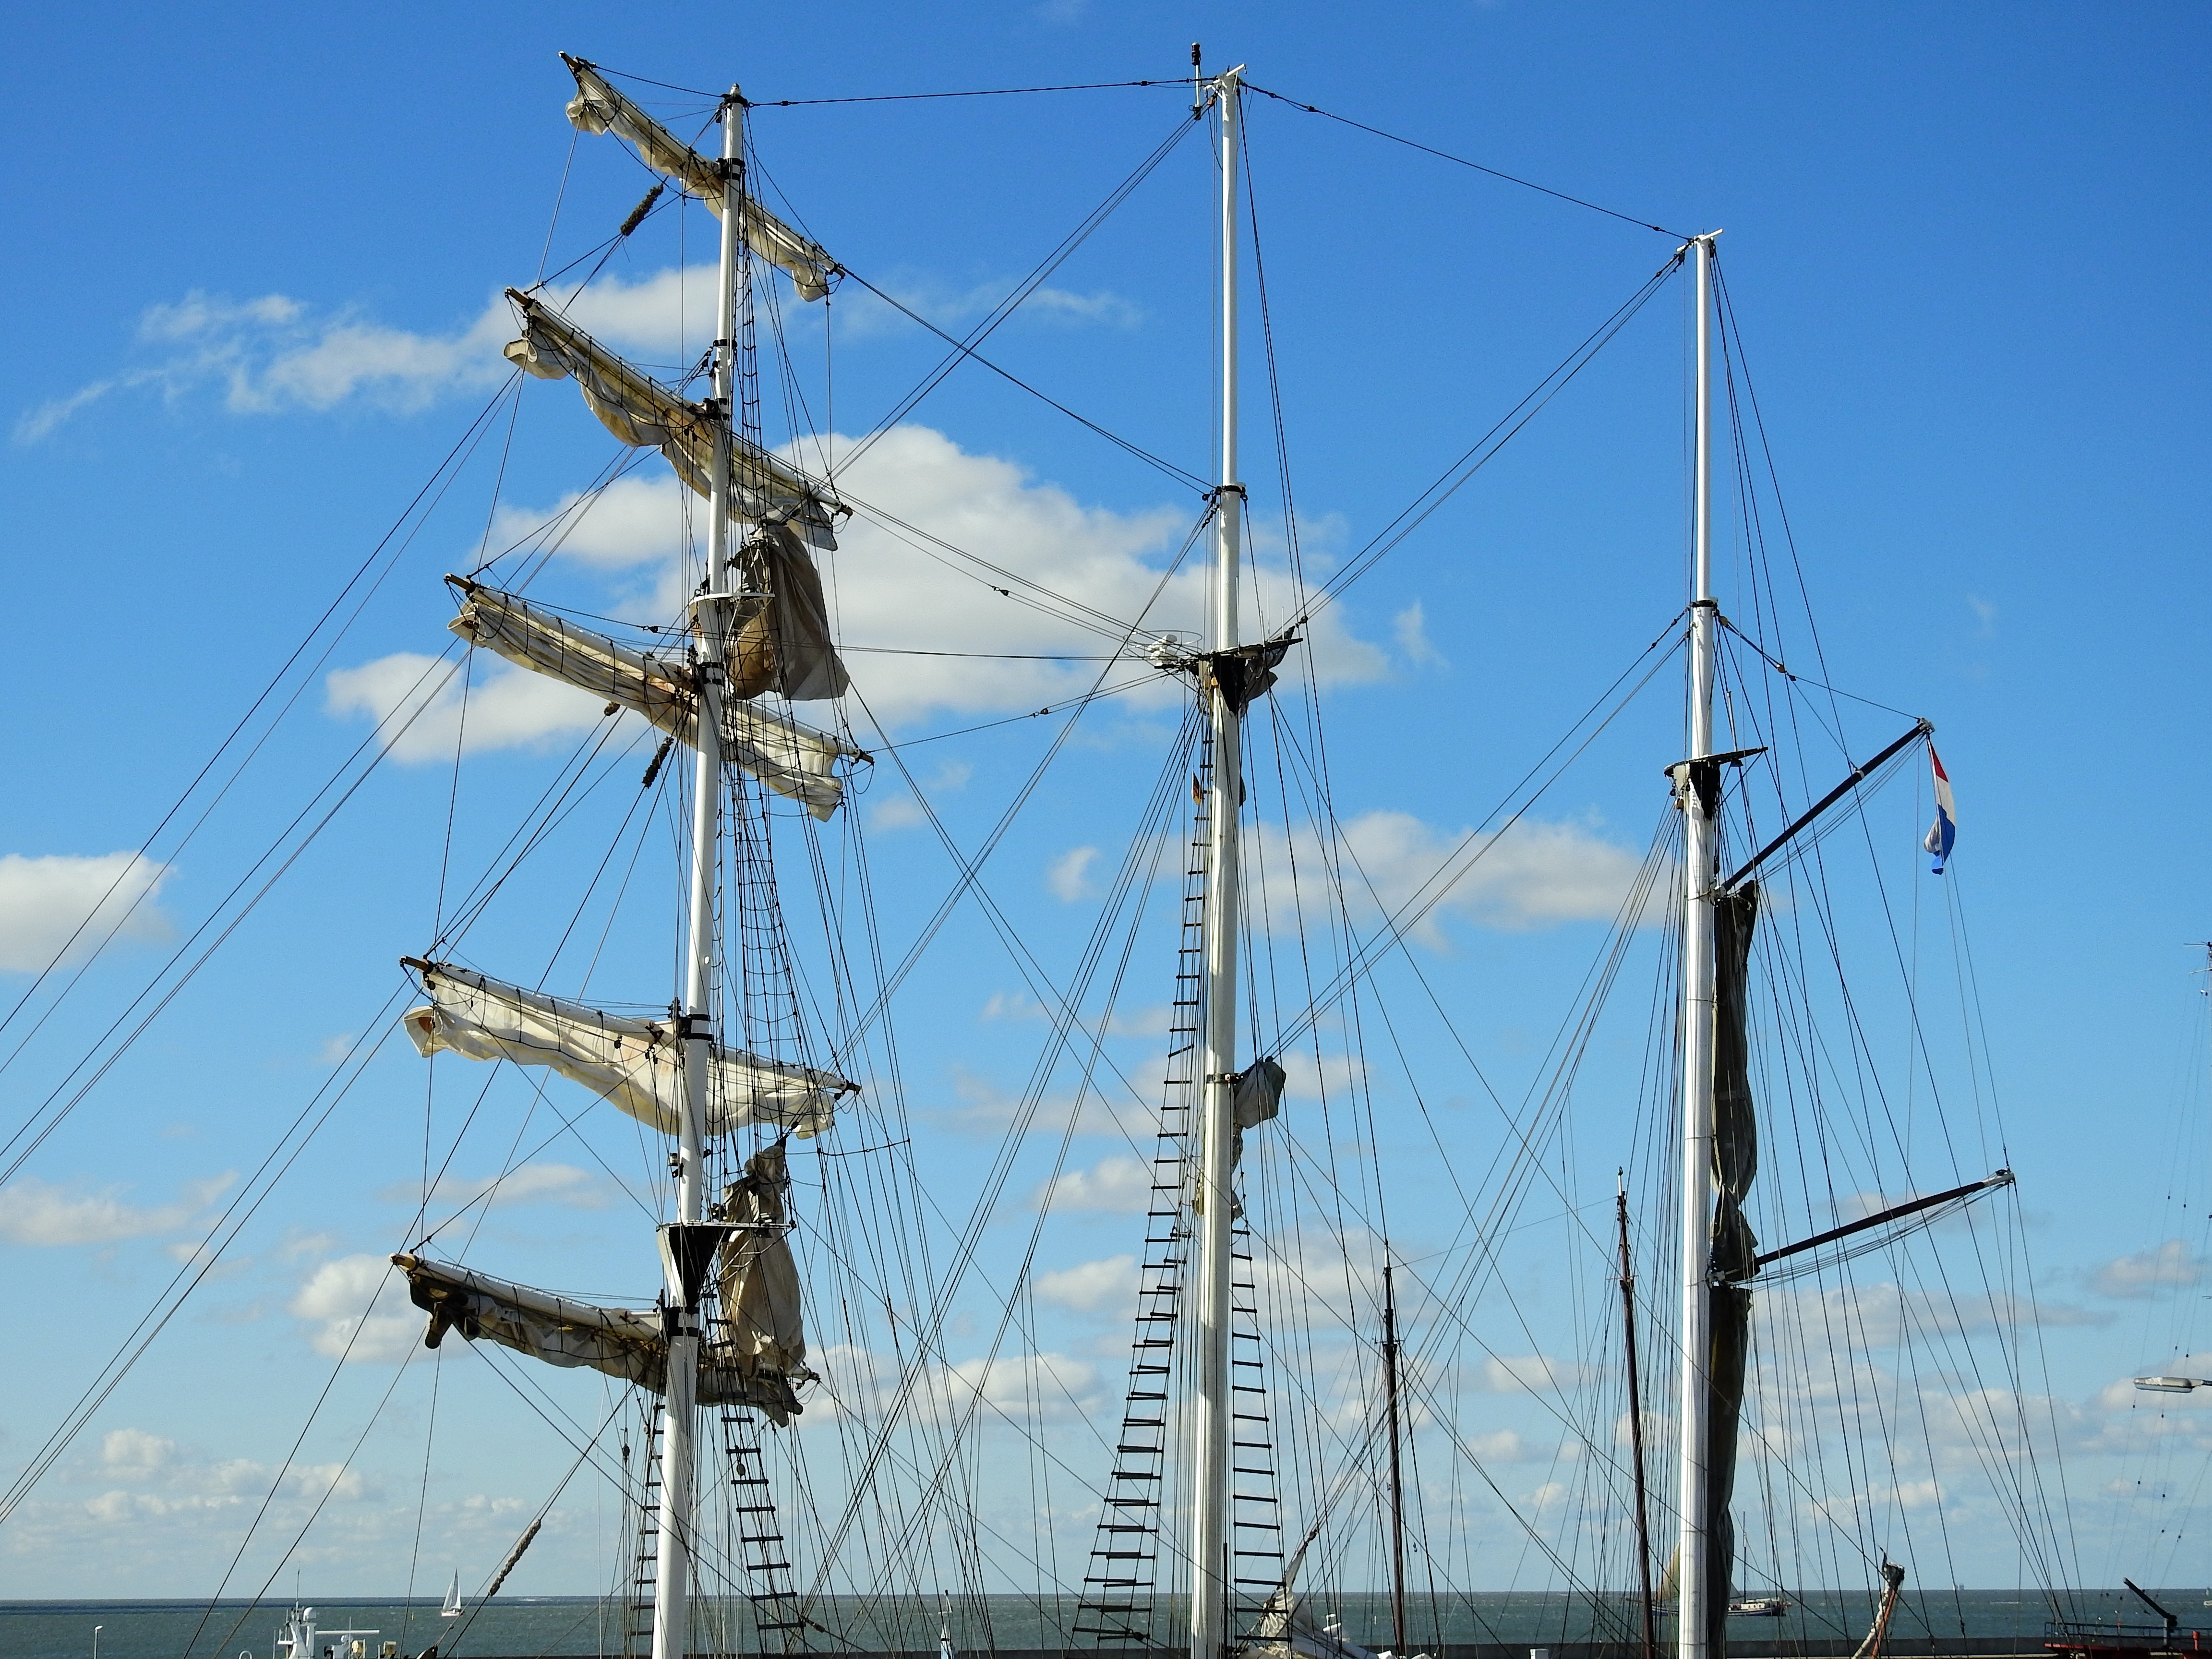
sea, water, boat, lake, ship, boot, vehicle, mast, port, holland, netherlands, sail, channel, sailing vessel, watercraft, windjammer, north sea, brig, friesland, sailing ship, sailing mast, tall ship, galleon, overhead power line, brigantine, barquentine